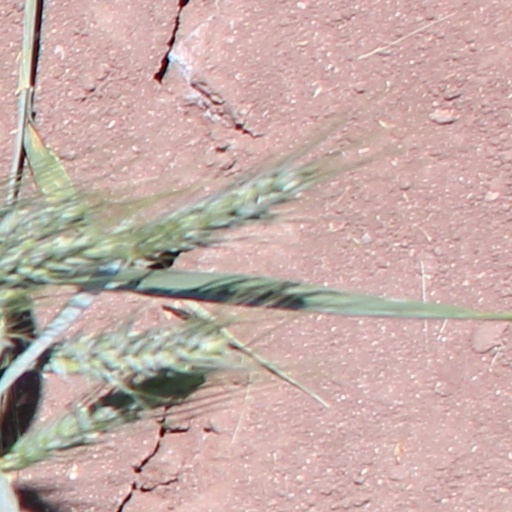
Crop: wheat